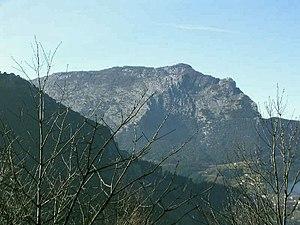
L'Arrietabaso est une montagne située en Biscaye, en Pays basque culminant à 1 018 mètres d'altitude et appartenant au massif d'Eskuagatx, ce dernier étant son point culminant.